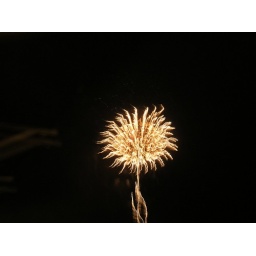
Looks like a giant flower in the night sky ....